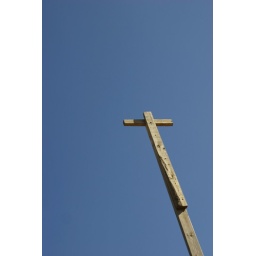
cross in the sky